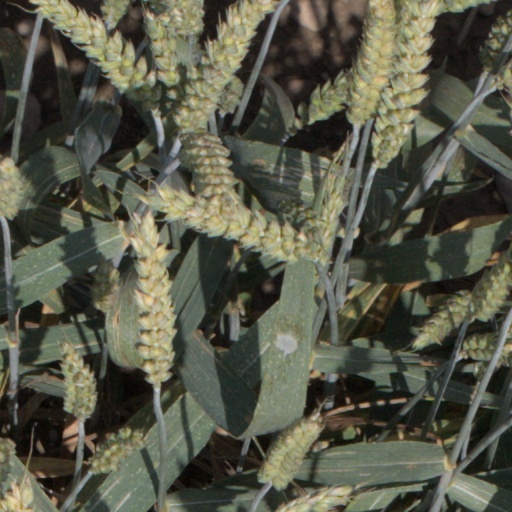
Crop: wheat